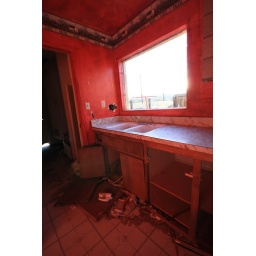
Taken in a kitchen in an abandoned building off of HWY 58, CA.